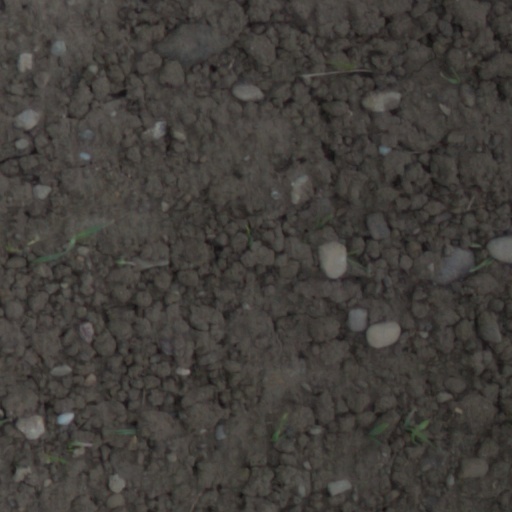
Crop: wheat